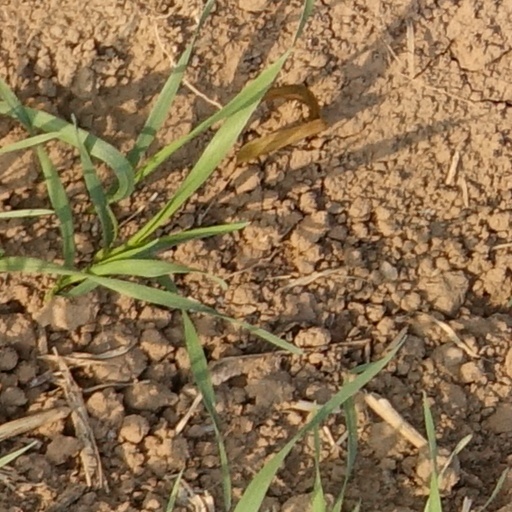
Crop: wheat